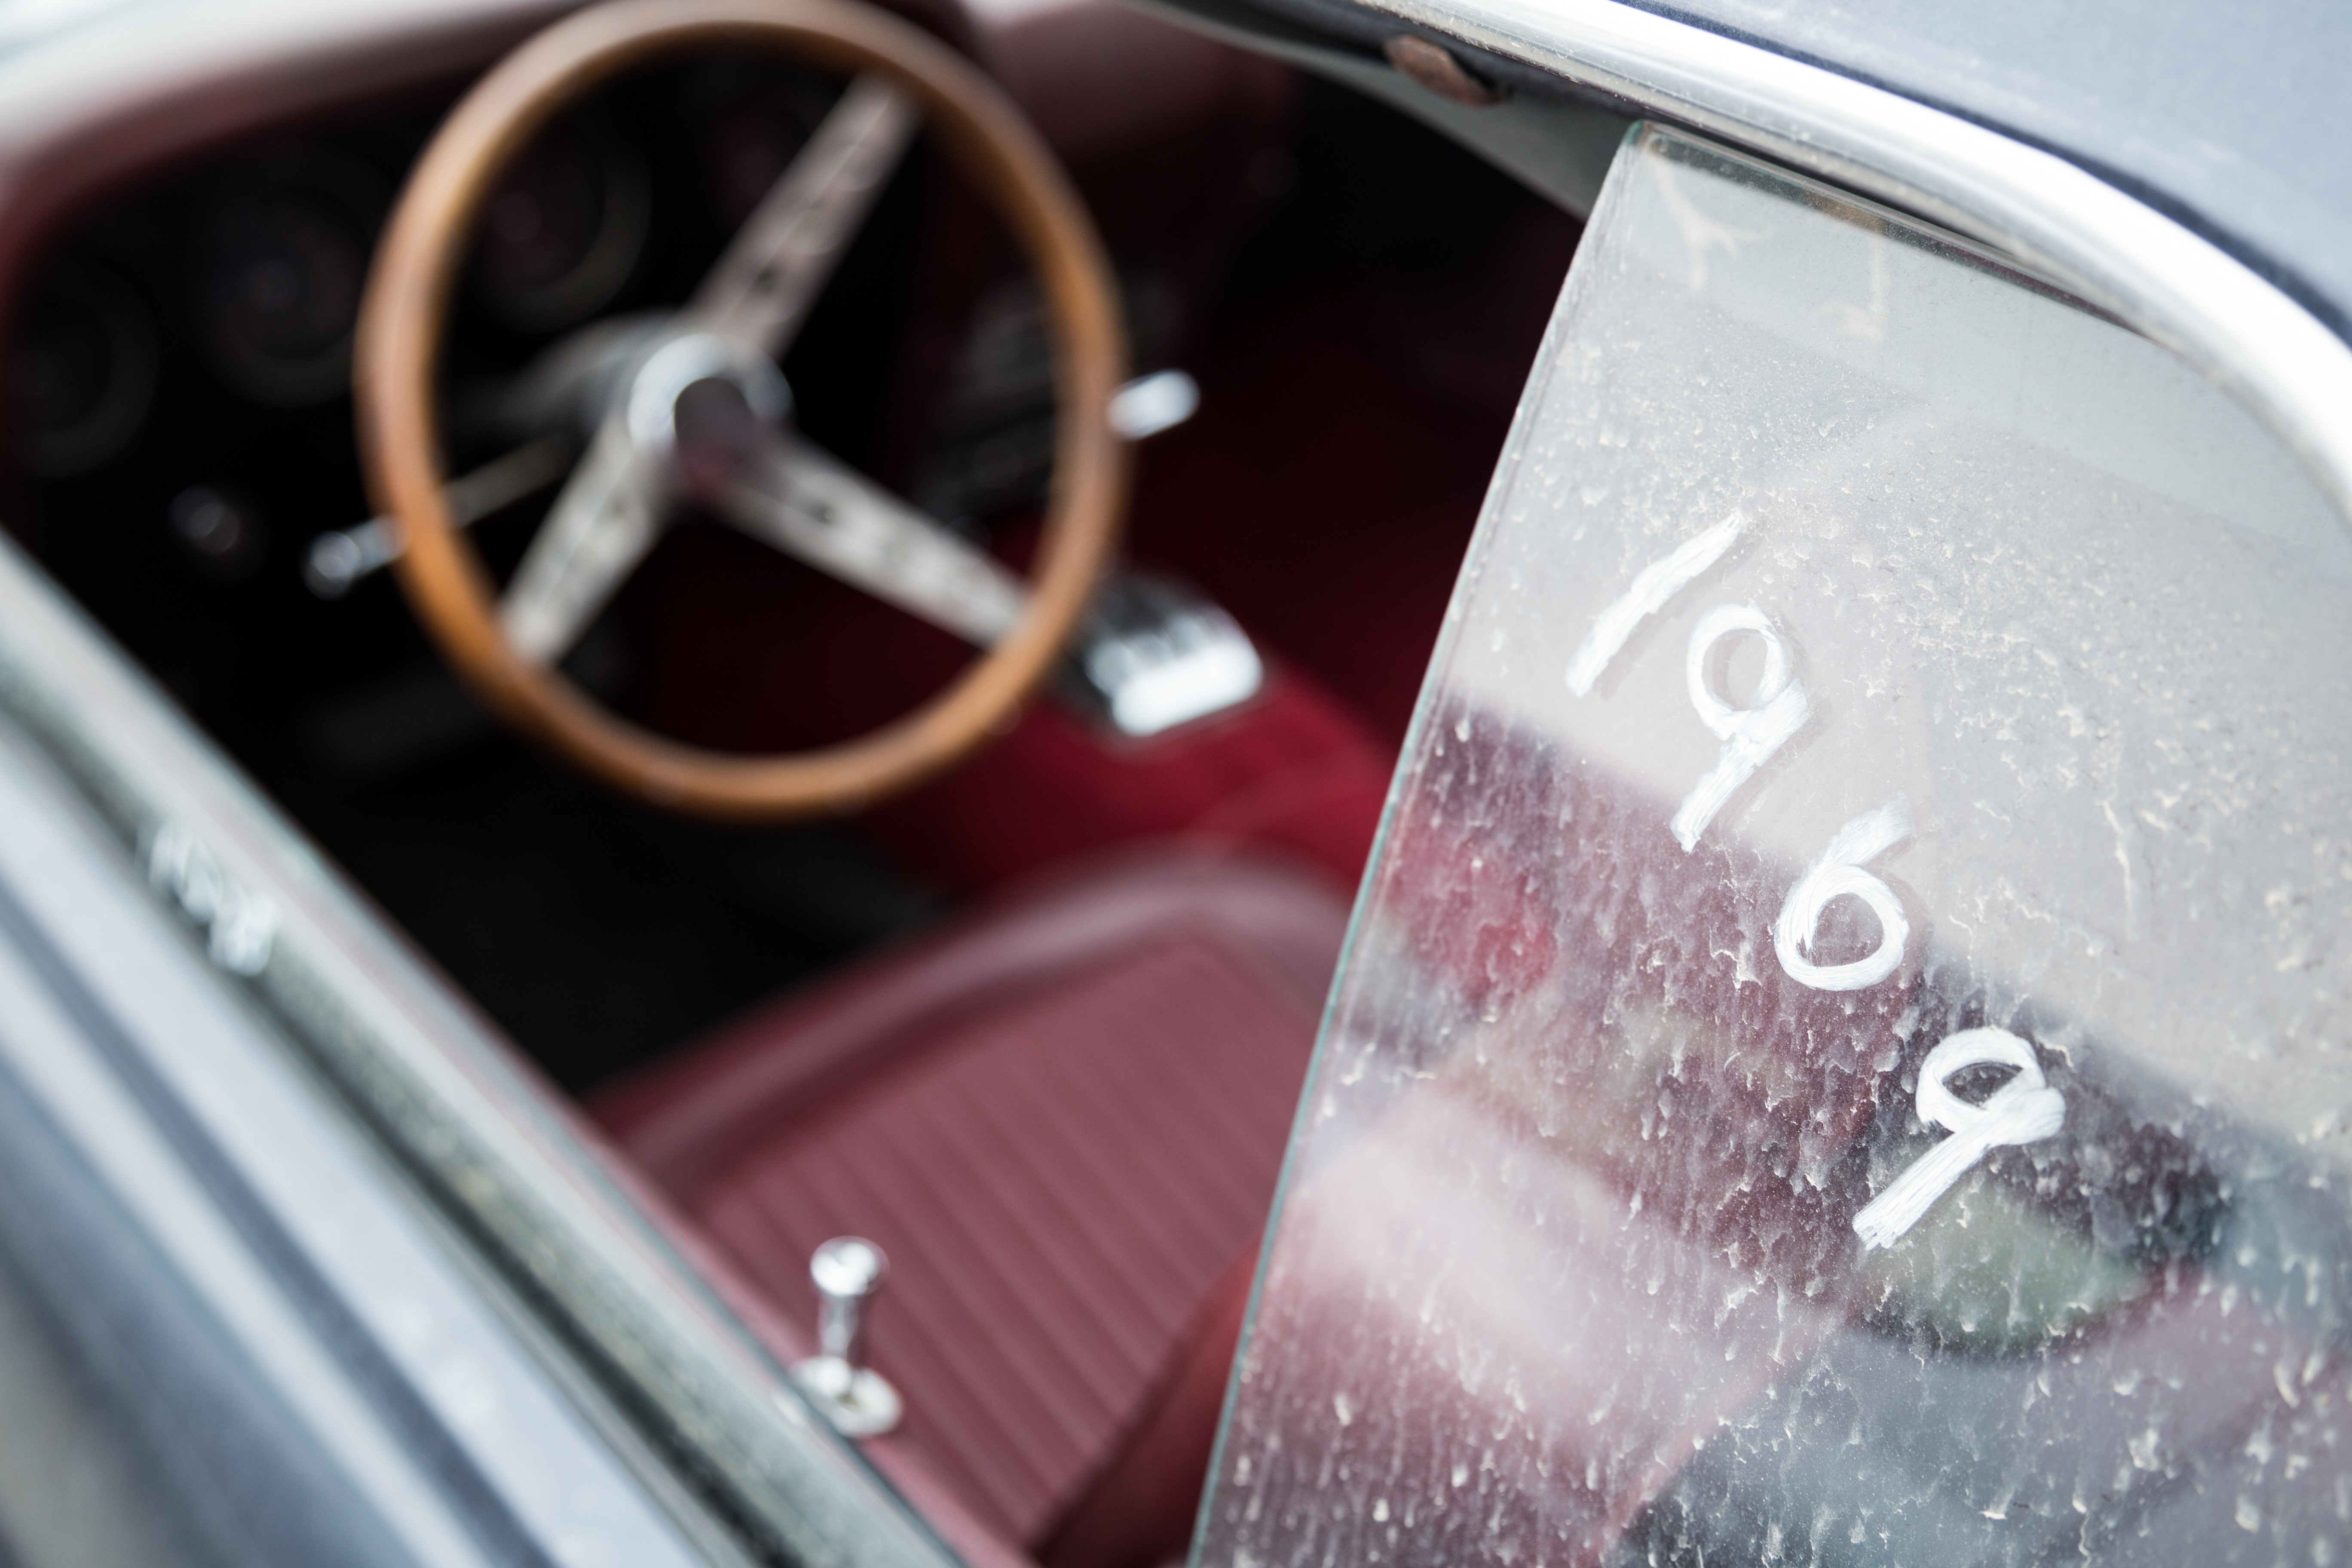
car, wheel, vehicle, steering wheel, sports car, vintage car, land vehicle, automobile make, automotive exterior, luxury vehicle